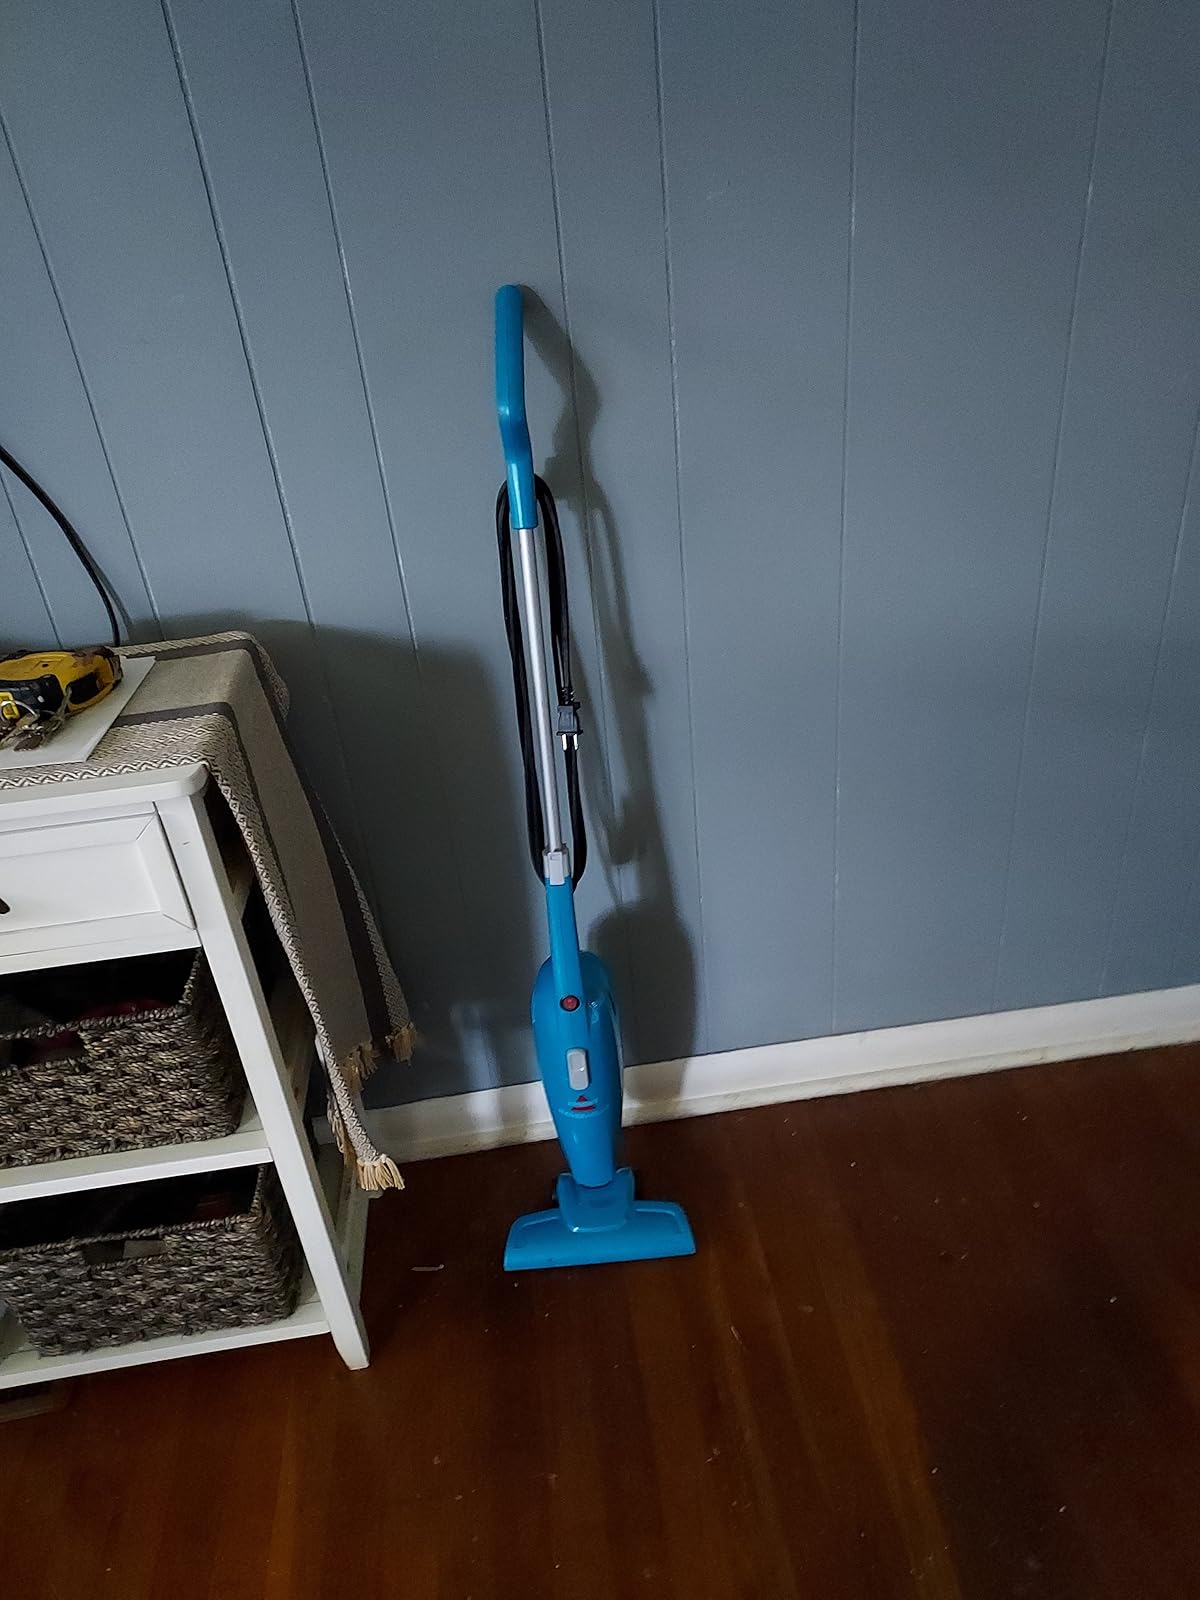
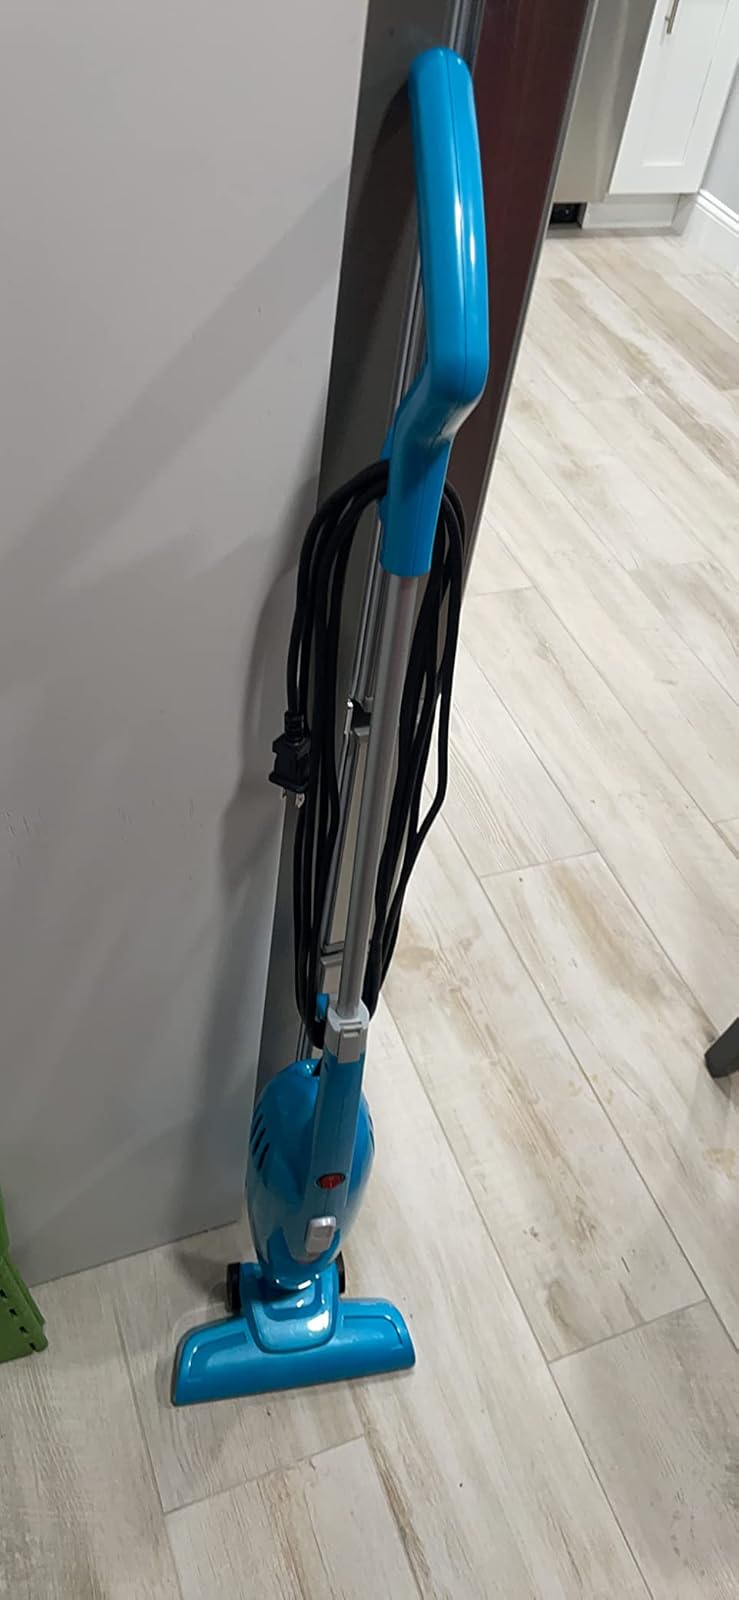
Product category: items_vacuum
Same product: yes